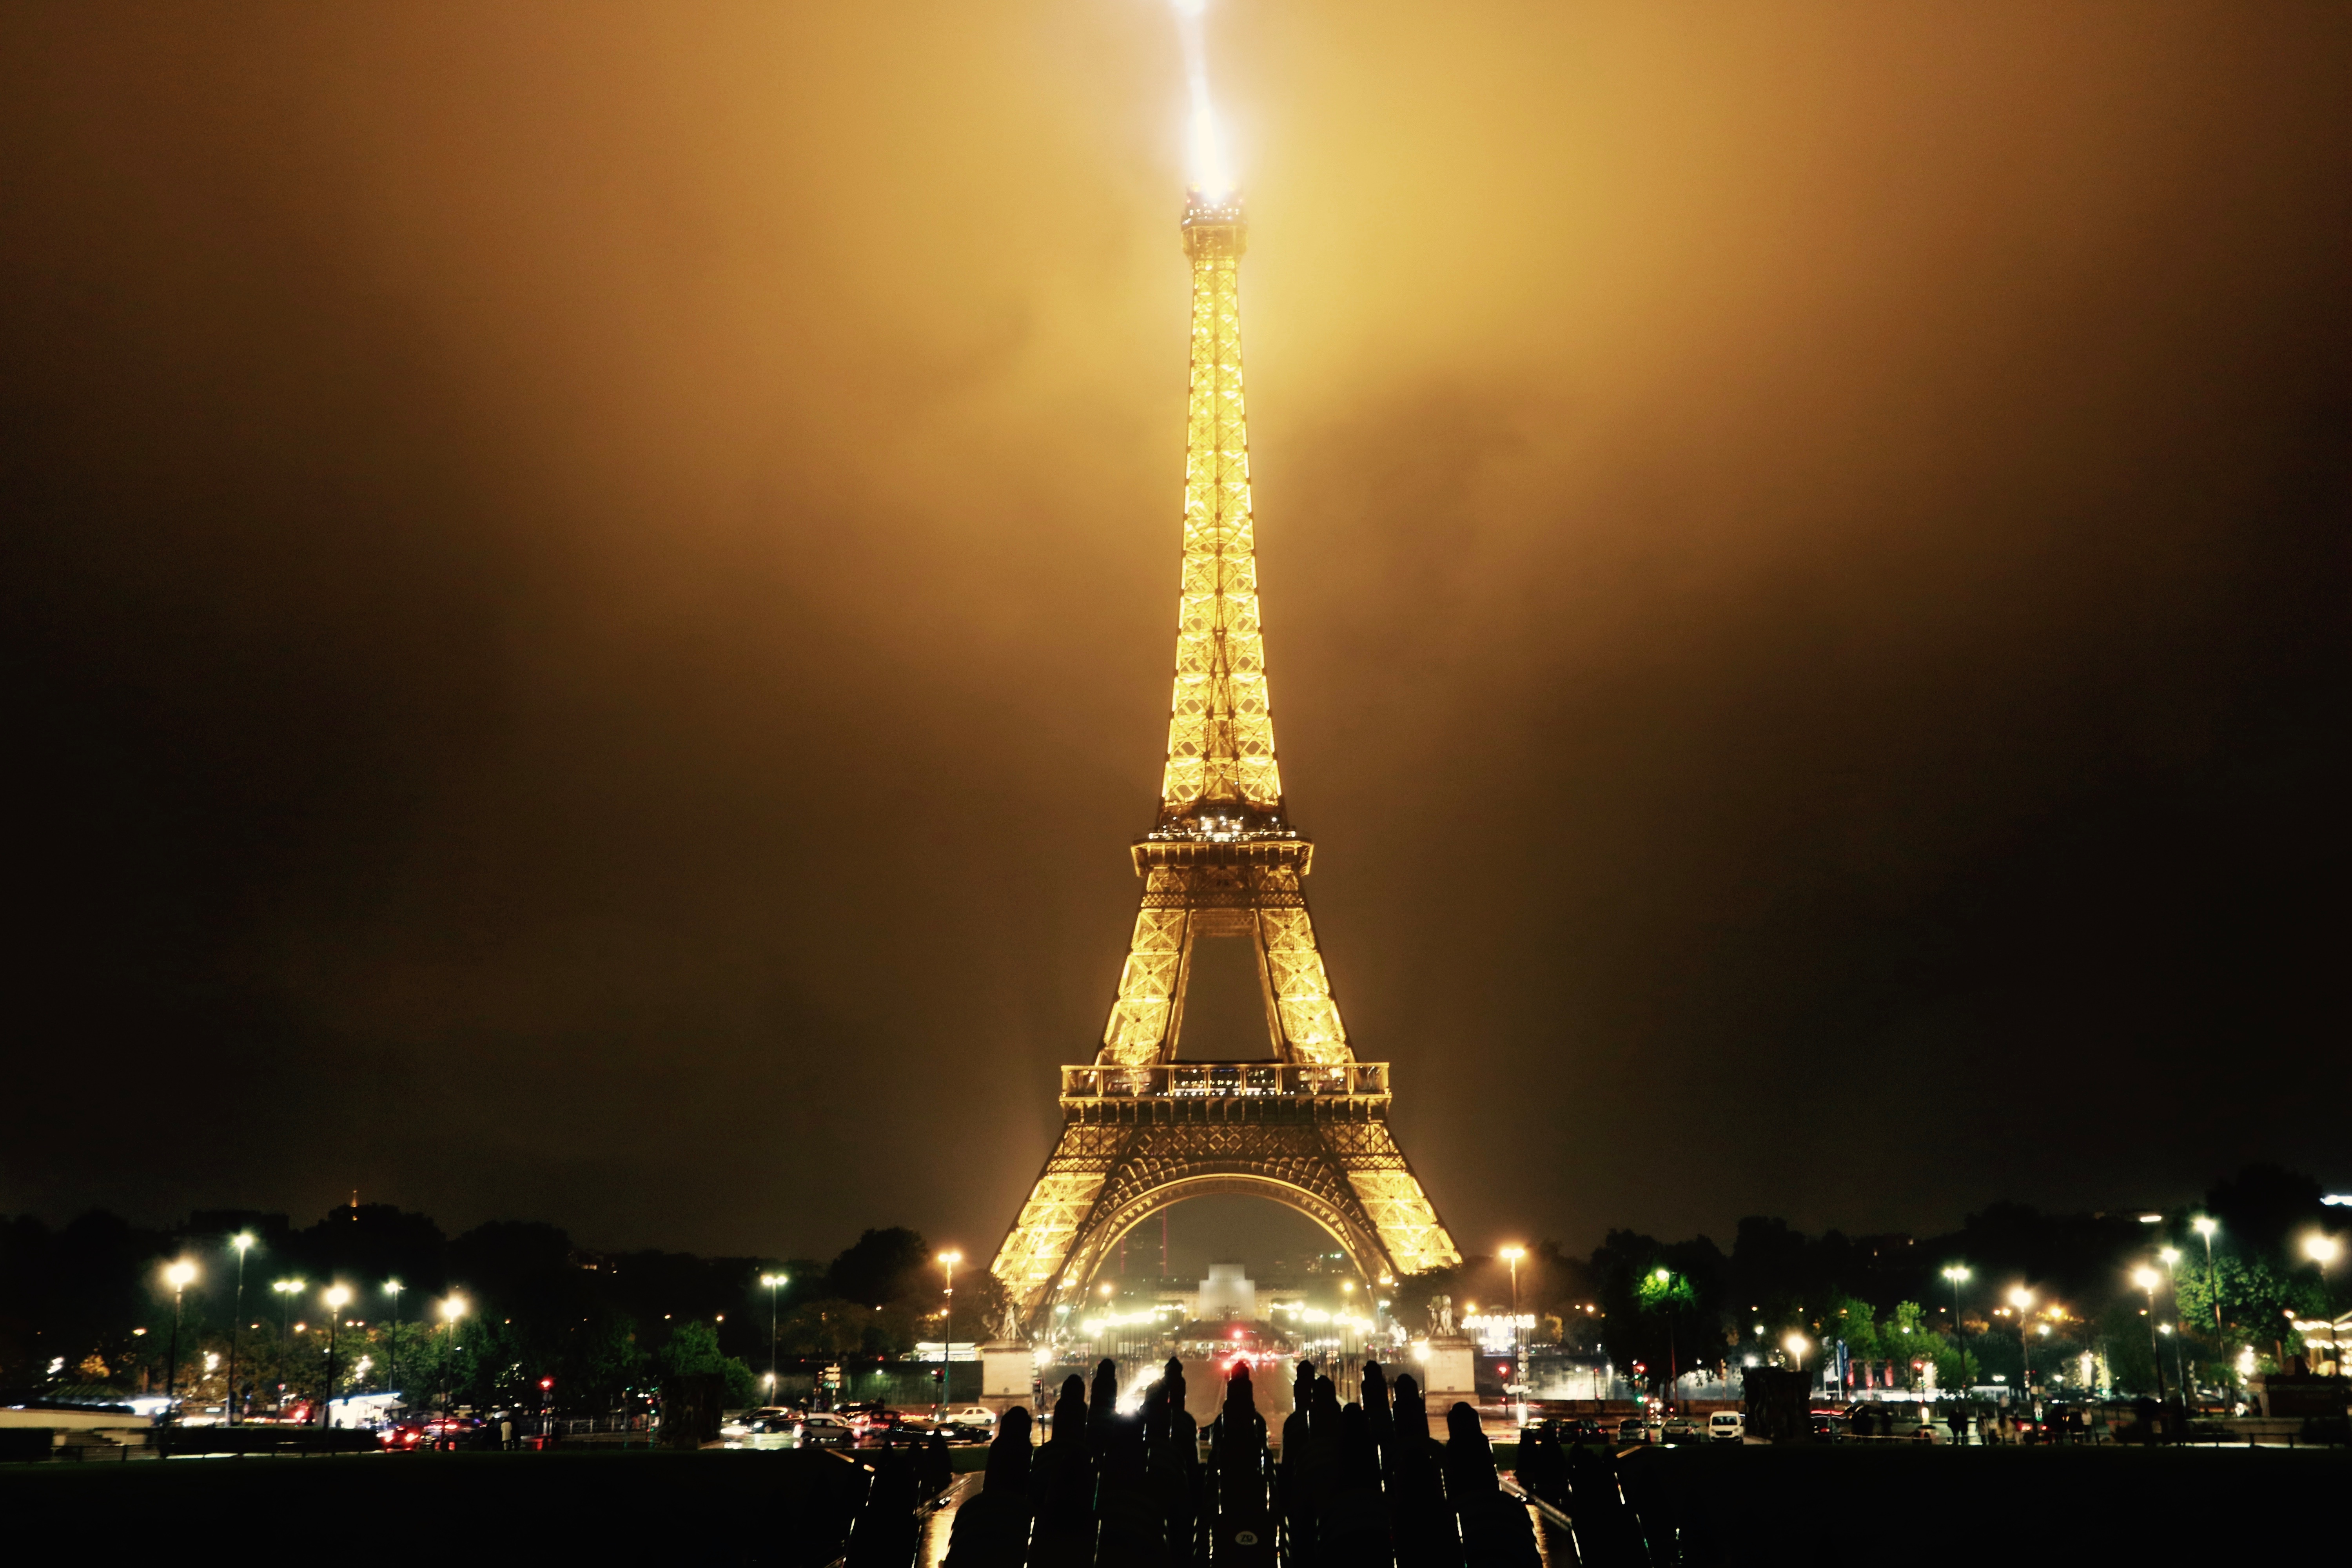
light, night, evening, tower, lighting